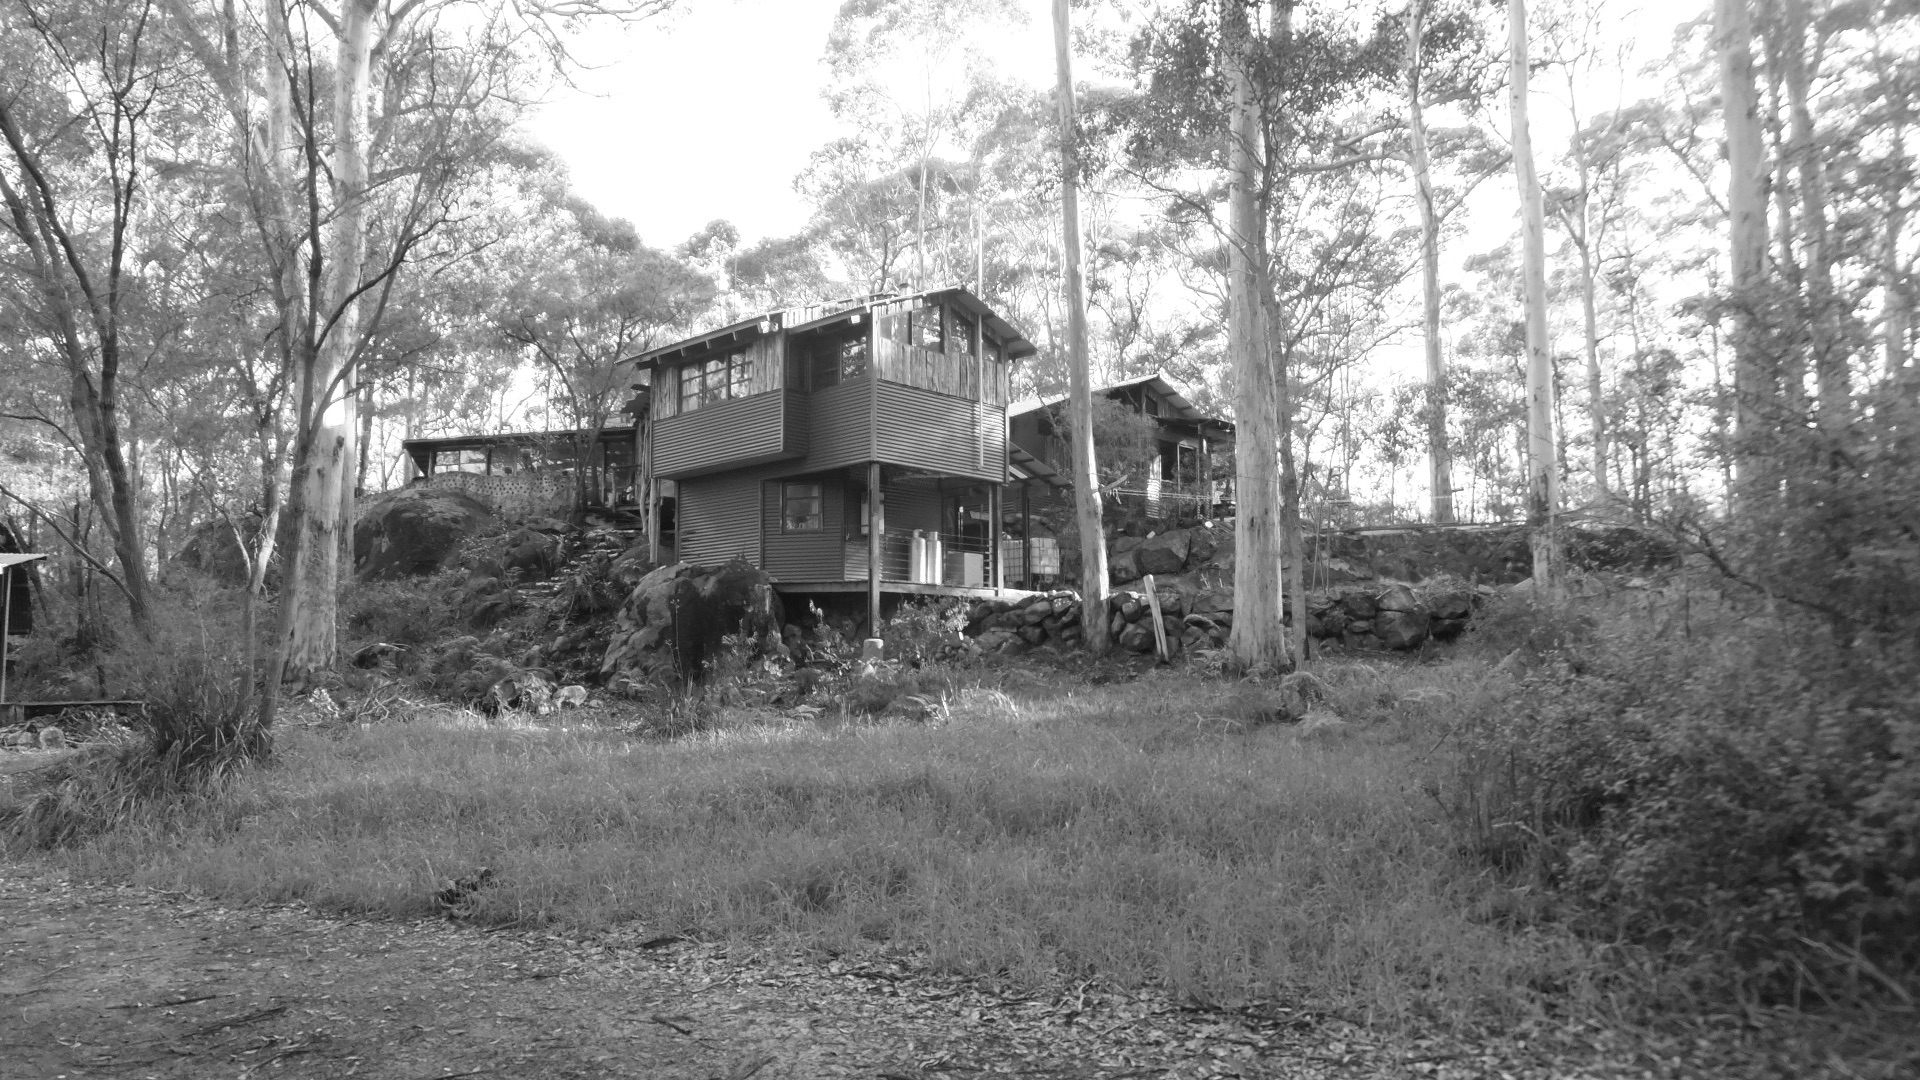
tree, forest, black and white, farm, house, home, shack, cottage, monochrome, ruins, woodland, rural area, monochrome photography